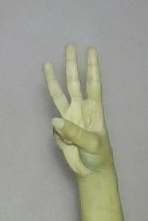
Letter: thaa